Chain conveyor

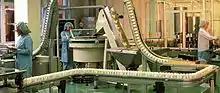
Vertical chain conveyor in the pharmaceutical industry

Chain conveyors use an endless chain both to transmit power and to propel material through a trough, either pushed directly by the chain or by attachments to the chain. The chain runs over sprockets at either end of the trough. Chain conveyors are used to move material up to , and typically under .